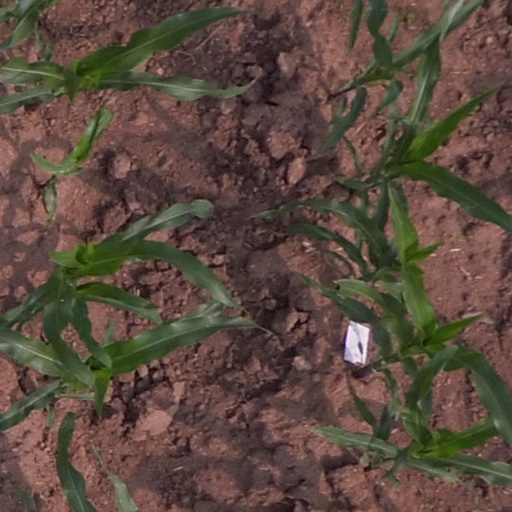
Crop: maize; corn